Kelly Gallagher (alpine skier)

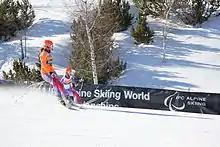

Following the Paralympics Gallagher sought a new sighted guide to work with her through to the 2014 Winter Paralympics in Sochi and selected 19-year-old Charlotte Evans from Medway. Evans had been out of the sport after she snapped a cruciate ligament in 2009 but took up the role having become a qualified coach.